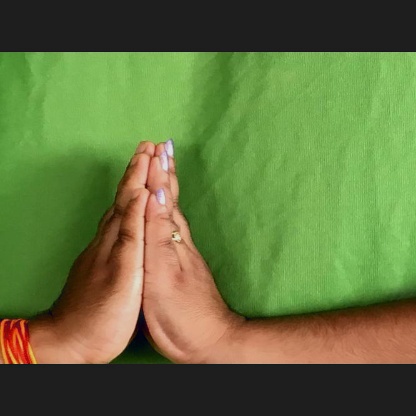
Mudra: Anjali